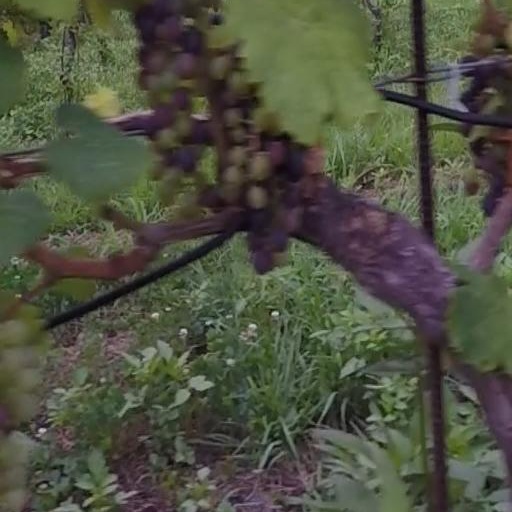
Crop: grape